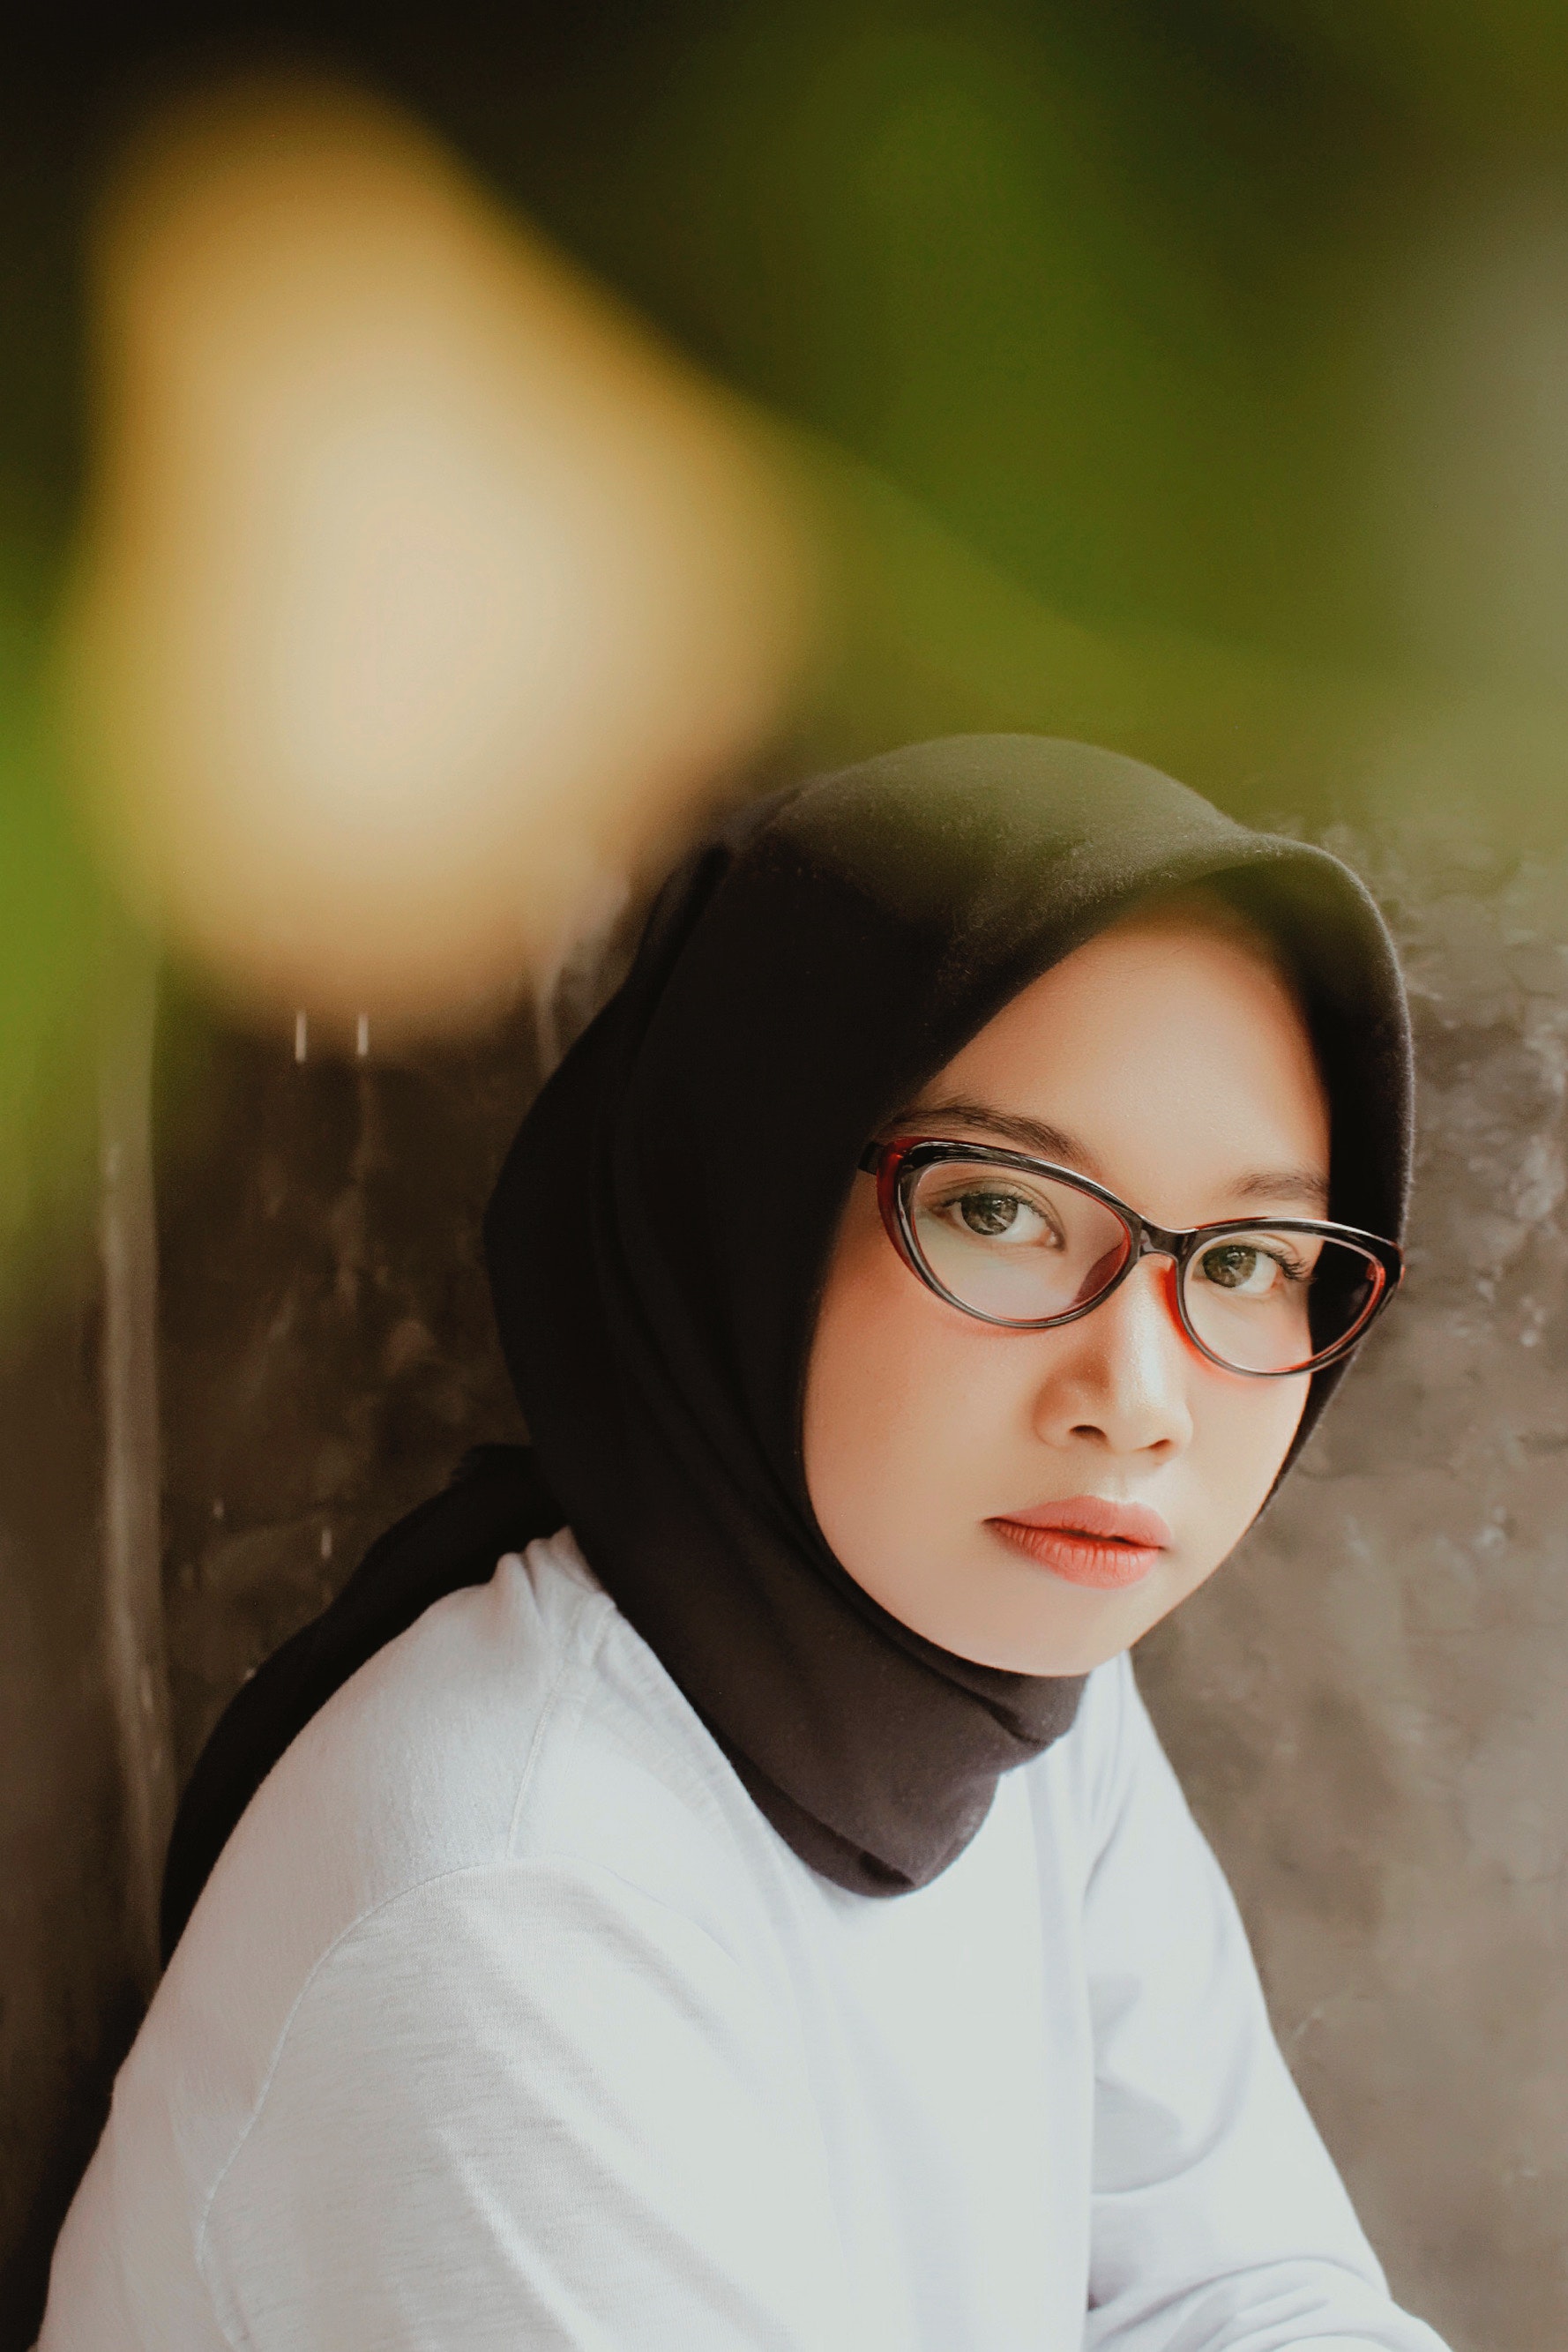
face, glasses, eyewear, hair, white, photograph, beauty, head, lip, cool, yellow, eye, smile, forehead, photography, black hair, portrait photography, photo shoot, portrait, vision care, headgear, brown hair, flash photography